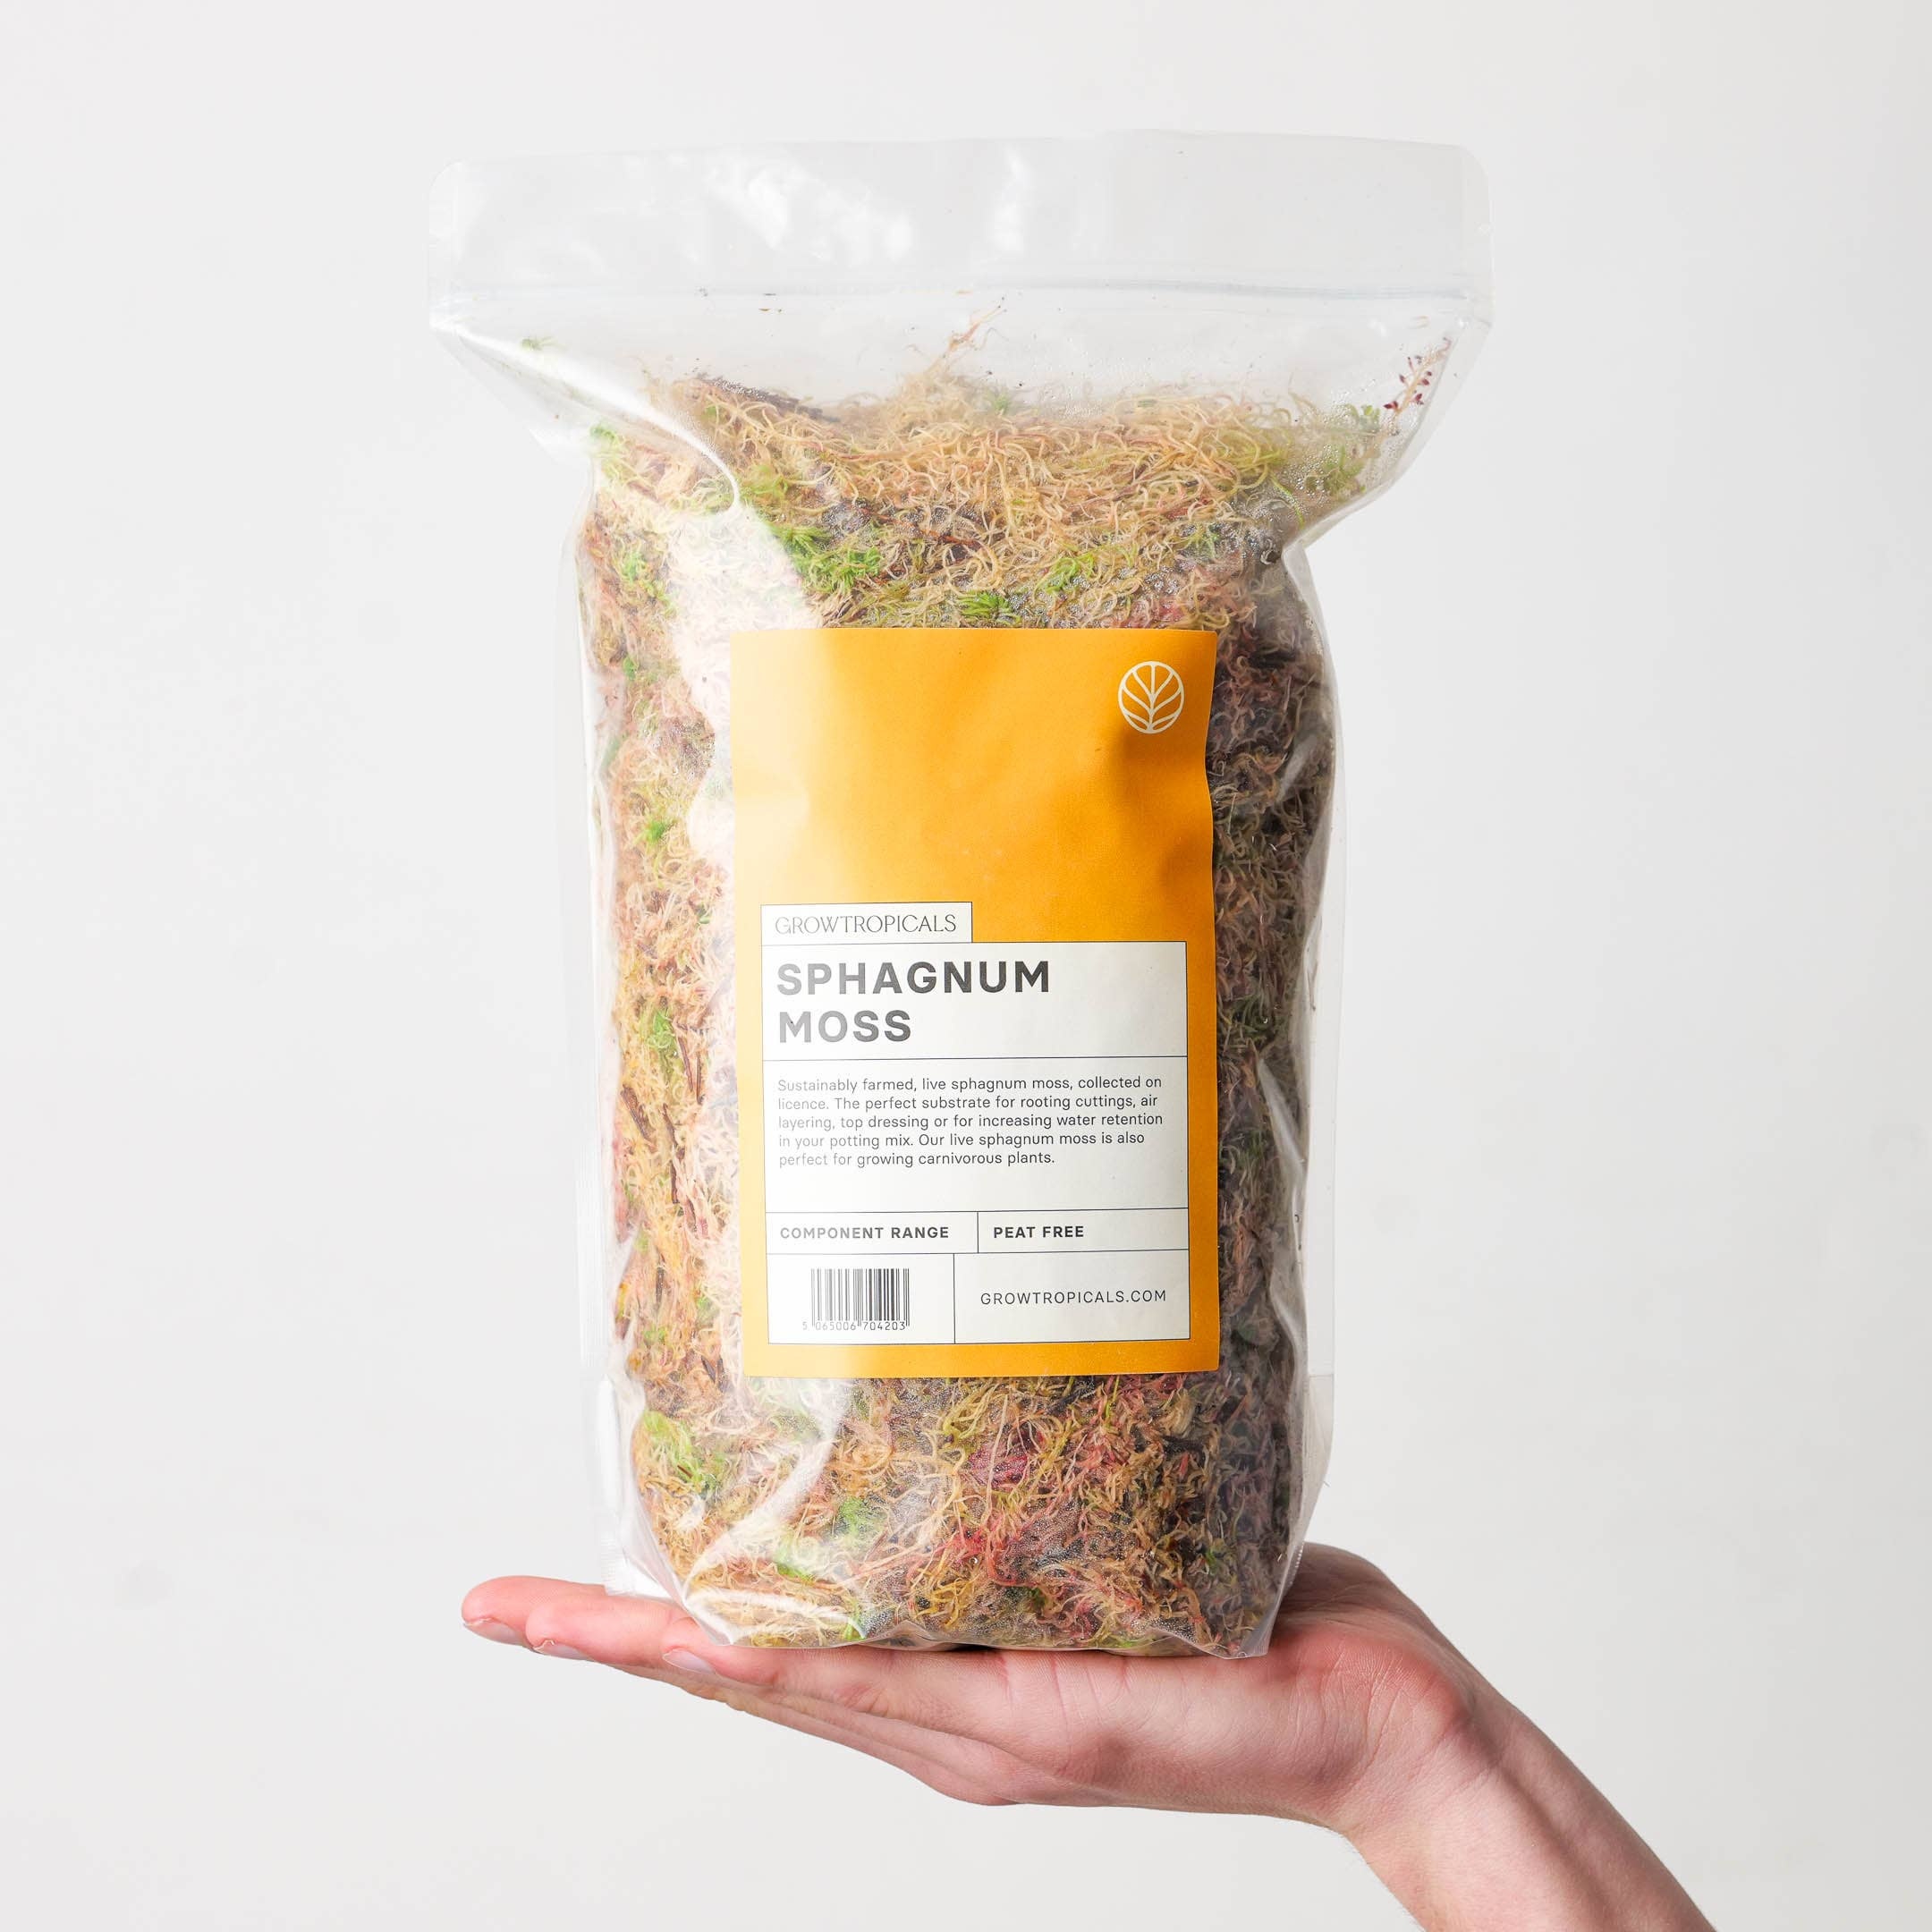
Sphagnum Moss (Live)
Collected on licence in Northumberland, this Moss is the best quality live Moss we've ever used and significantly higher quality than other suppliers we've used in other areas of the country. Live Sphagnum Moss is ideal for holding moisture in mixes, for rooting cuttings and for growing potted carnivorous plants. We sell this in loose volumes, so you can choose exactly how much you need. Please note, due to the nature of the product we cannot guarantee it is free from unwanted micro fauna.
Brand: GrowTropicals
Category: Home & Garden > Plants > Plant & Herb Growing Kits